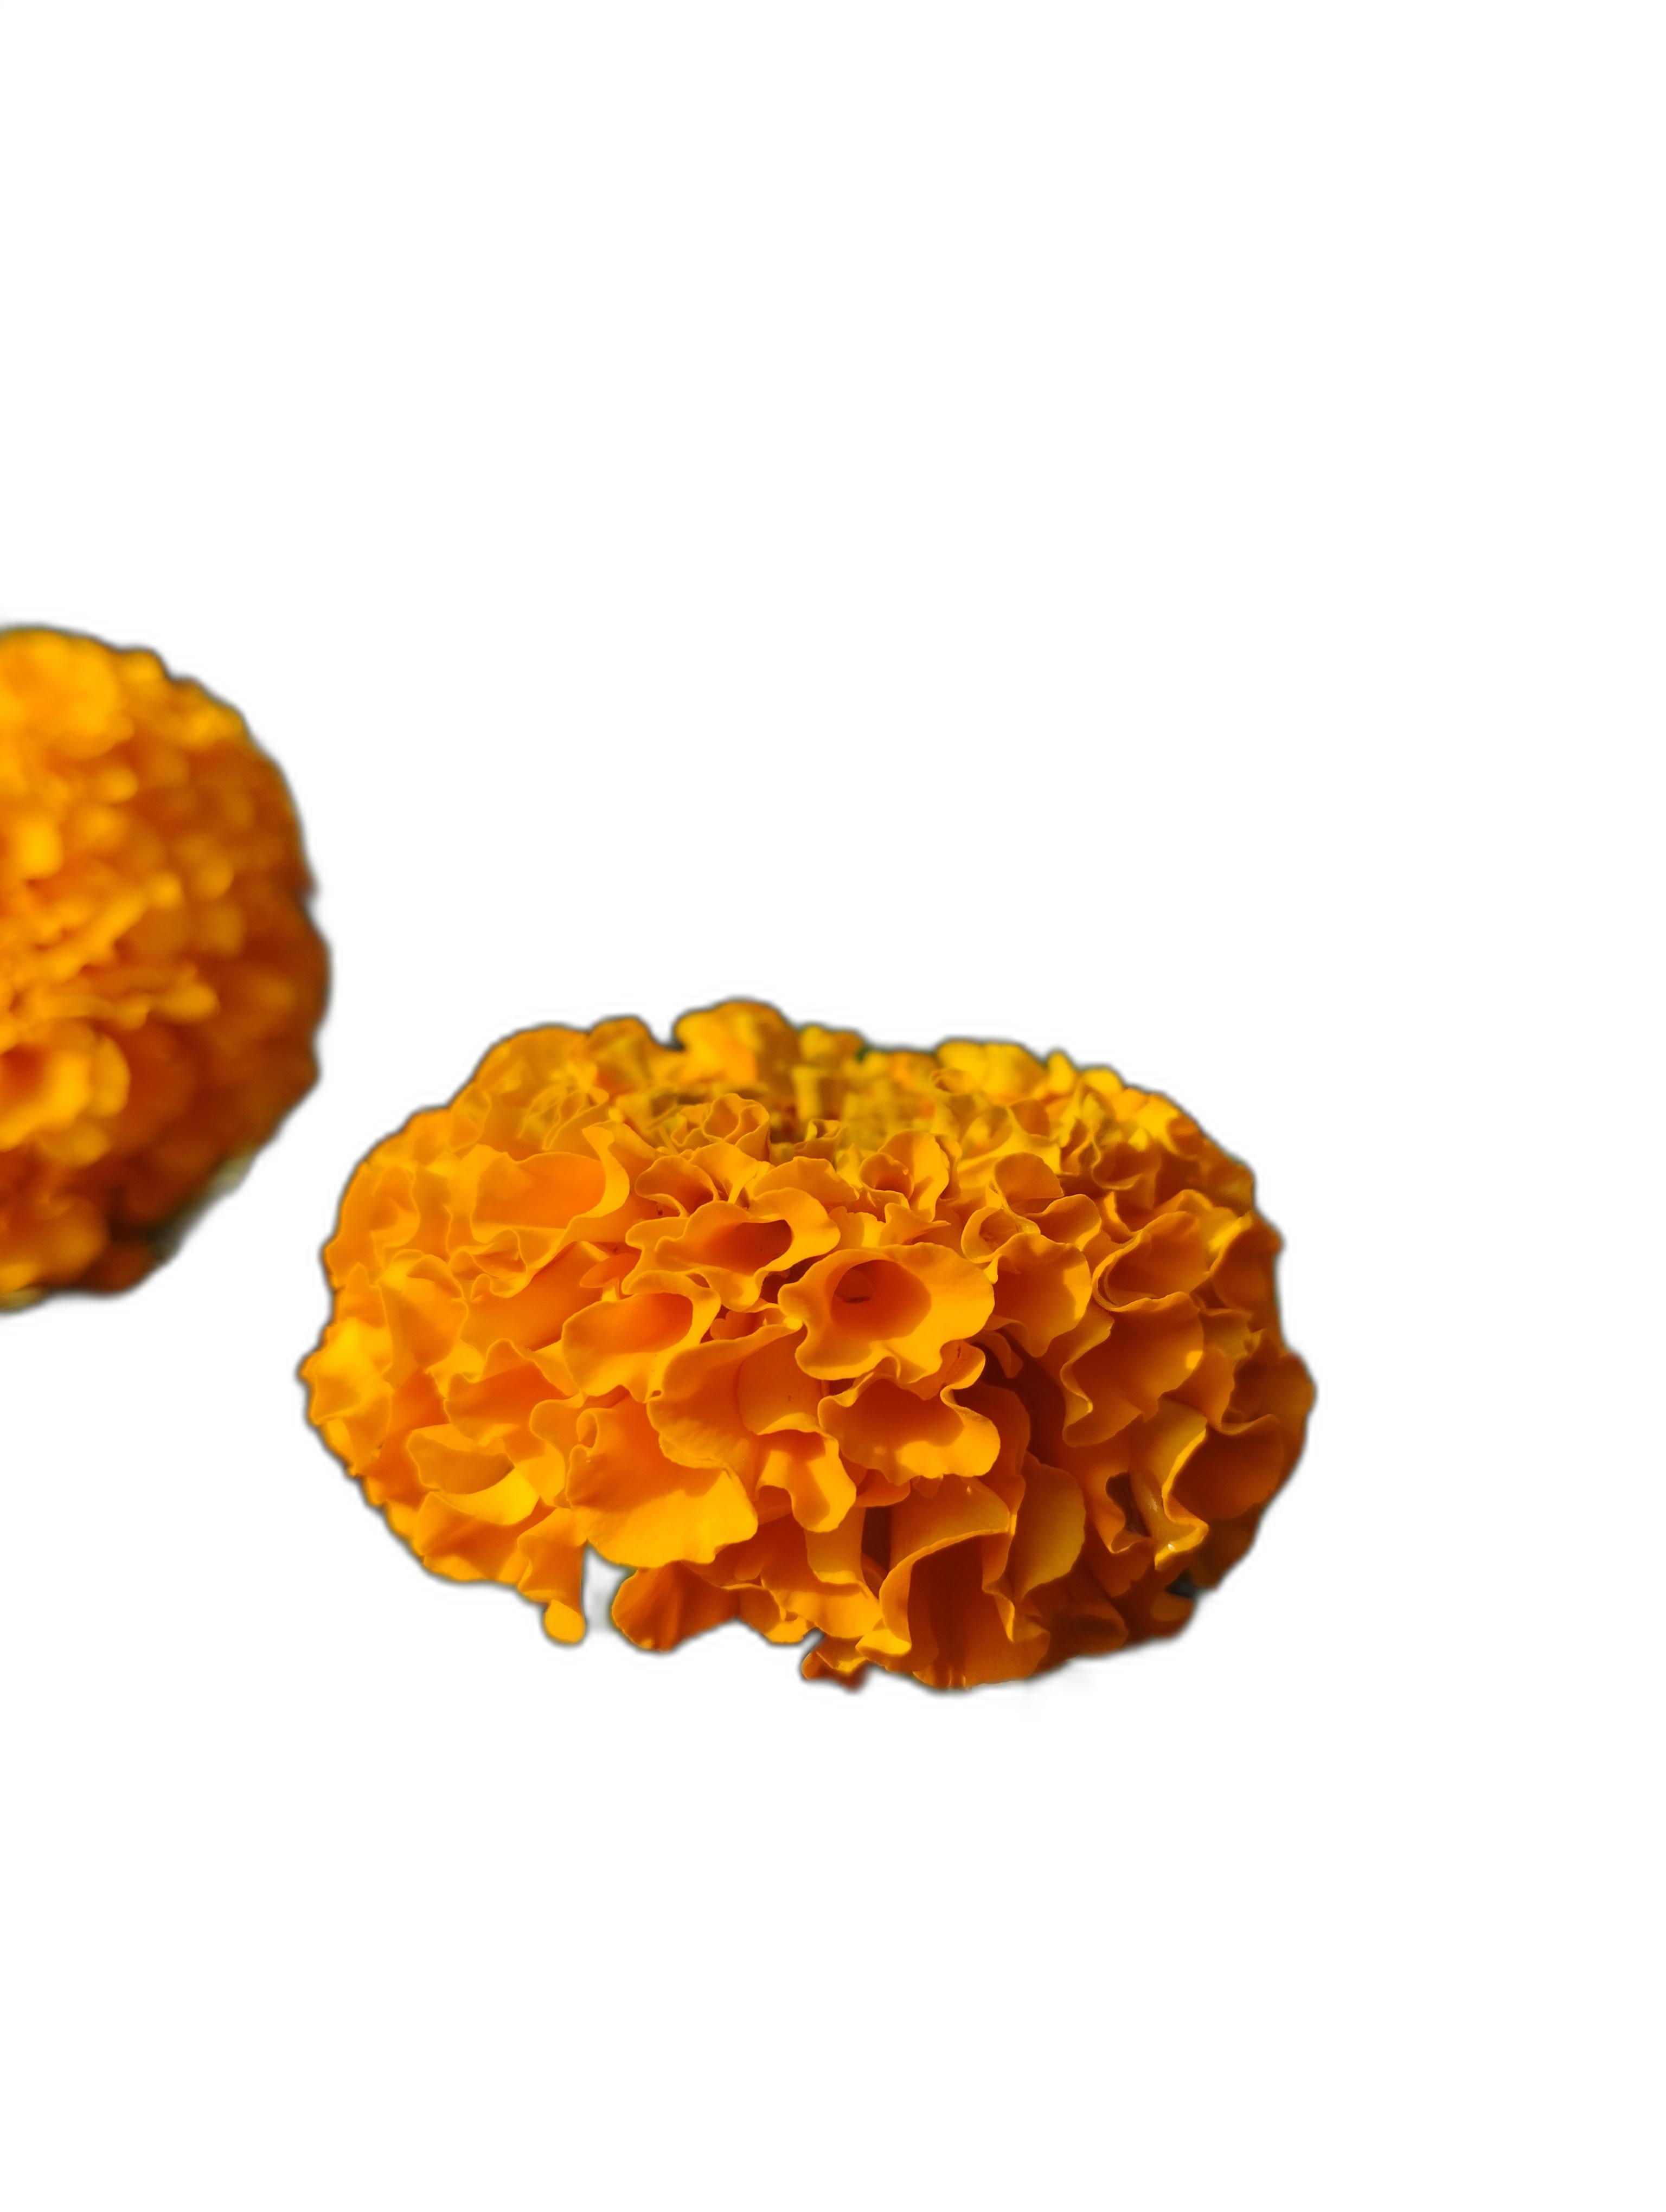
Label: Marigold